Take That

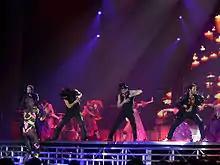
Take That performing at the Newcastle Metro Radio Arena in 2007

On 9 May 2006, Take That returned to the recorded music scene after more than ten years of absence, signing with Polydor Records. The band's comeback album, "Beautiful World", entered the UK Albums Chart at no. 1 and, as of June 2009, had sold over 2.8 million copies in the UK. It is the 35th-best-selling album in UK music history.